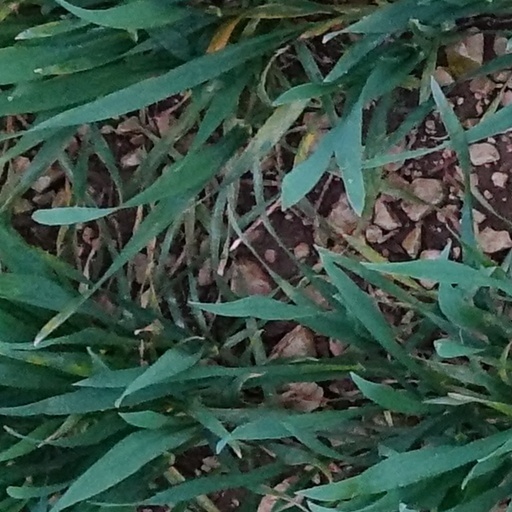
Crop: wheat